Bohemian track

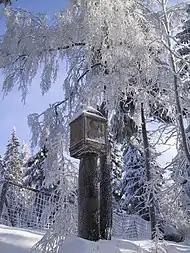
On the Old Prague Road ("Alte Prager Straße") in the Lusatian Mountains

A Bohemian track or Bohemian way ("Böhmweg") refers to various communication routes over the ridges of the Vogtland, the Ore Mountains, the Elbe Sandstone Mountains and the Lusatian Mountains, which linked the region of the March of Meissen and Upper Lusatia with Bohemia from the late 11th century. In 1118 there is the first indirect reference to the existence of such a link in a document in which there is mention of a customs post in the vicinity of the present-day town of Zwickau.